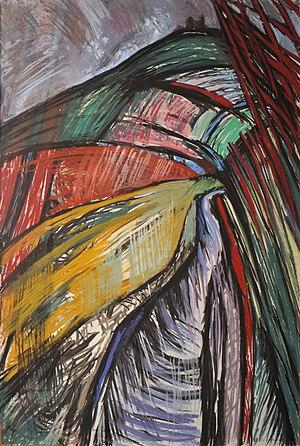
Oeuvre au pastel de l'artiste française Claude Stassart-Springer
Claude Stassart-Springer, née à Auxerre en 1944, est une artiste peintre, sculpteur et éditeur.